Ambarsariya

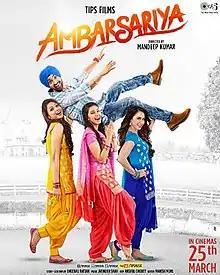

Ambarsariya is an Indian Punjabi comedy thriller film directed by Mandeep Kumar, written by Dheeraj Rattan and starring Diljit Dosanjh, Monica Gill, Navneet Kaur Dhillon, and Lauren Gottlieb as the main cast. It was released worldwide on 25 March 2016. The movie was remade in Odia in 2018 as "".